MZKT

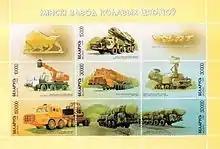
1999 Belarus stamp set commemorating MAZ.

In 1954, MZKT, the Minsk Wheeled Tractor Plant, was founded to develop artillery tractors; it then developed a series of heavy weapons transporters for the military of the USSR, including heavy offroad trucks such as the MAZ-537 and MAZ-7310. It was a division of Minsk Automobile Plant (known as MAZ). In 1991, MZKT was spun off into a separate company; its former parent, MAZ, continues to make a broader range of heavy vehicles.